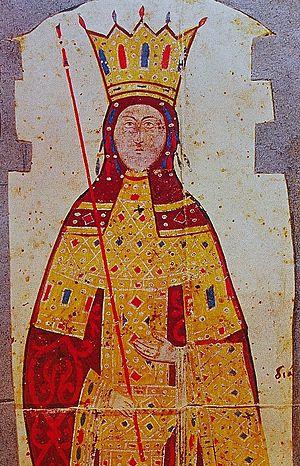
Cet article présente la liste des impératrices romaines, c’est-à-dire la femme de l’empereur de Rome depuis Auguste jusqu'à la chute de l'Empire romain d'Orient.